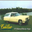
Label: automobile